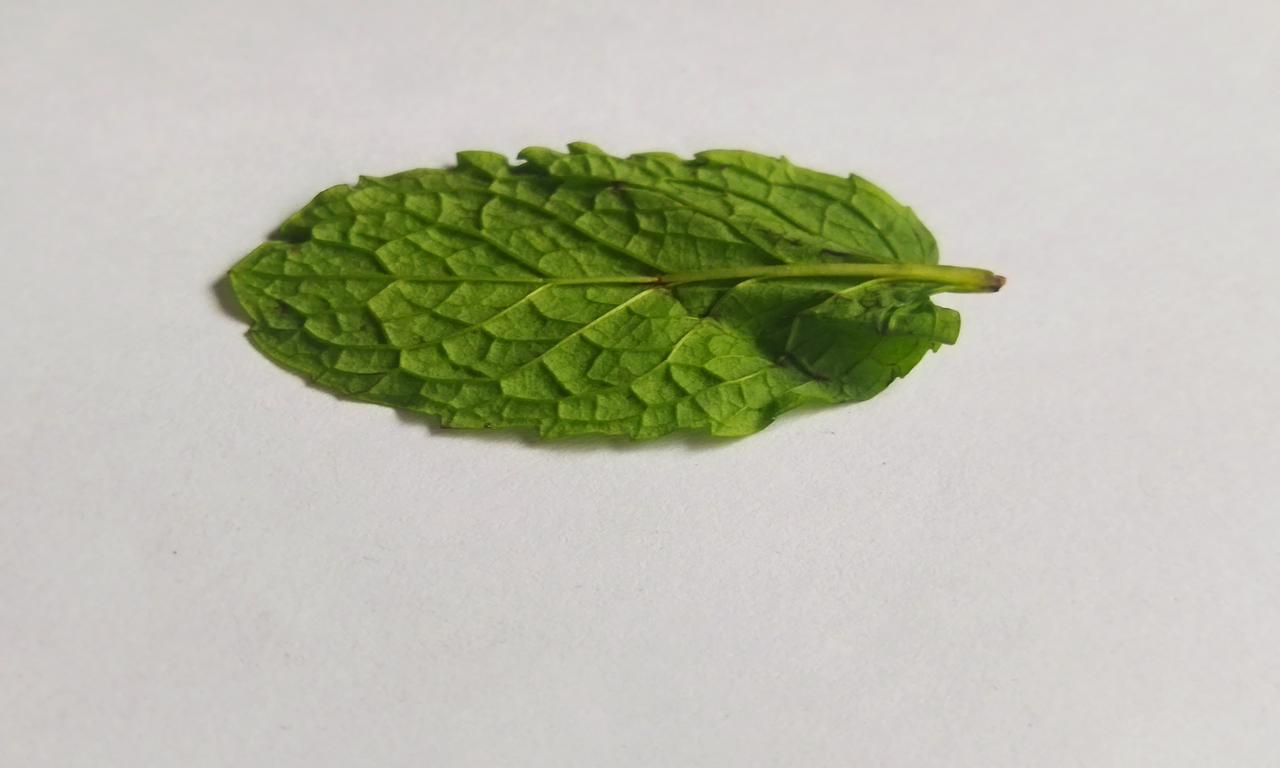
Label: Fresh